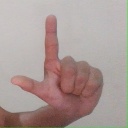
अक्षर: ल